Eterna (film)

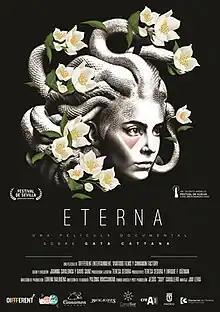
Film poster

Eterna is a 2022 Spanish documentary film directed by Juanma Sayalonga and about the life of feminist rapper-poet Gata Cattana.